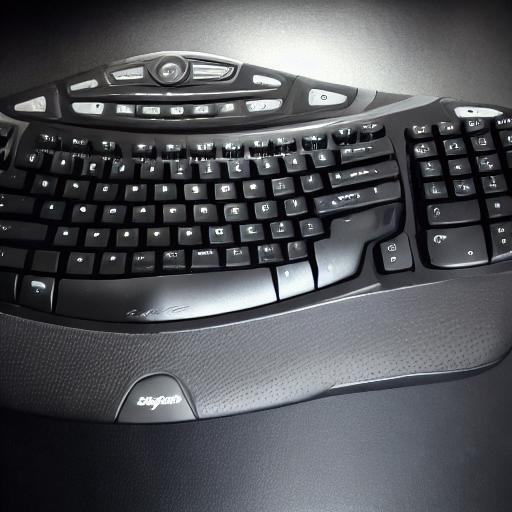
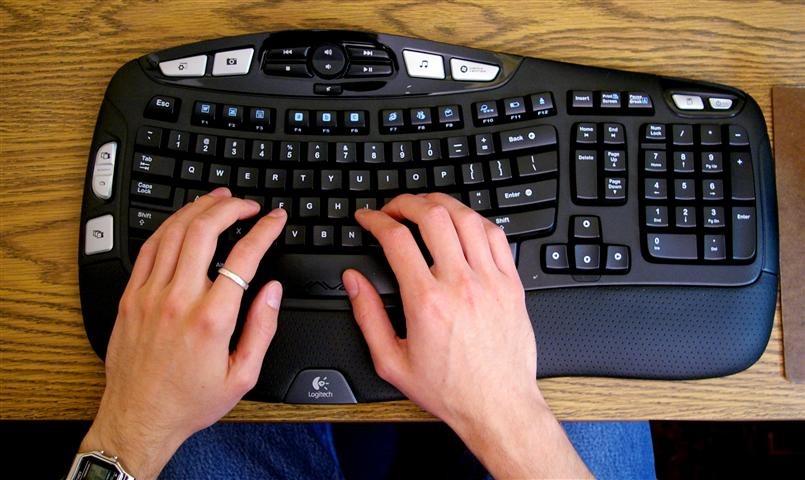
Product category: keyboard
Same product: no